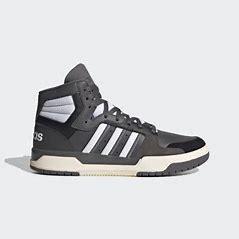
Brand: adidas
Model: neo Adidas NEO Entrap Mid